Inside Job (2021 TV series)

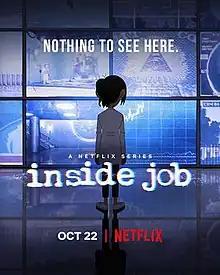
Promotional poster

Inside Job (stylized in lowercase) is an American adult animated science fiction sitcom created by Shion Takeuchi for Netflix. The series premiered on October 22, 2021. Takeuchi, a former "Gravity Falls" writer, acts as showrunner and is an executive producer alongside "Gravity Falls" creator Alex Hirsch and "BoJack Horseman" director Mike Hollingsworth.